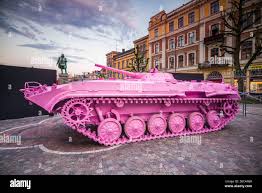
Label: BMP-1